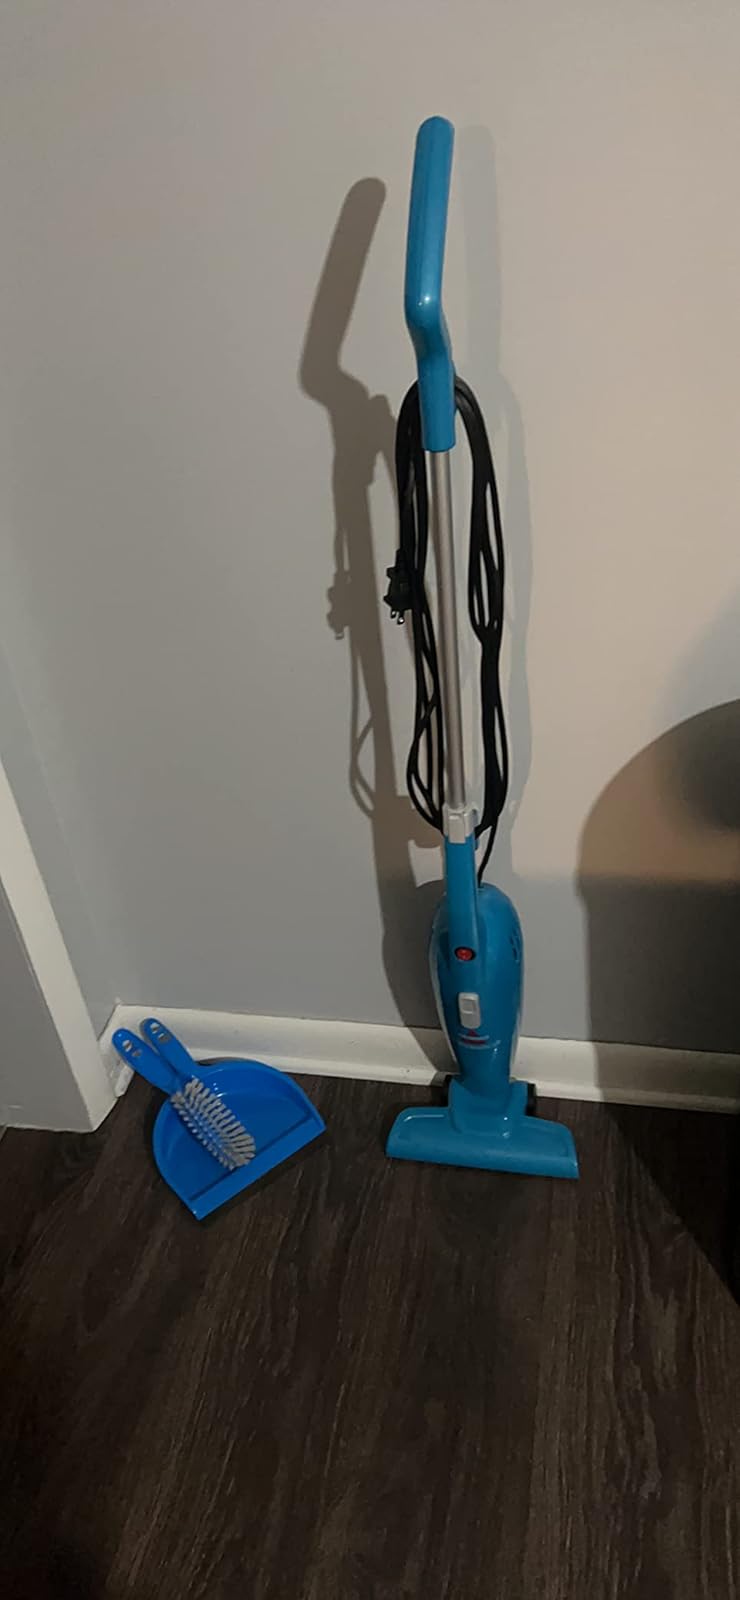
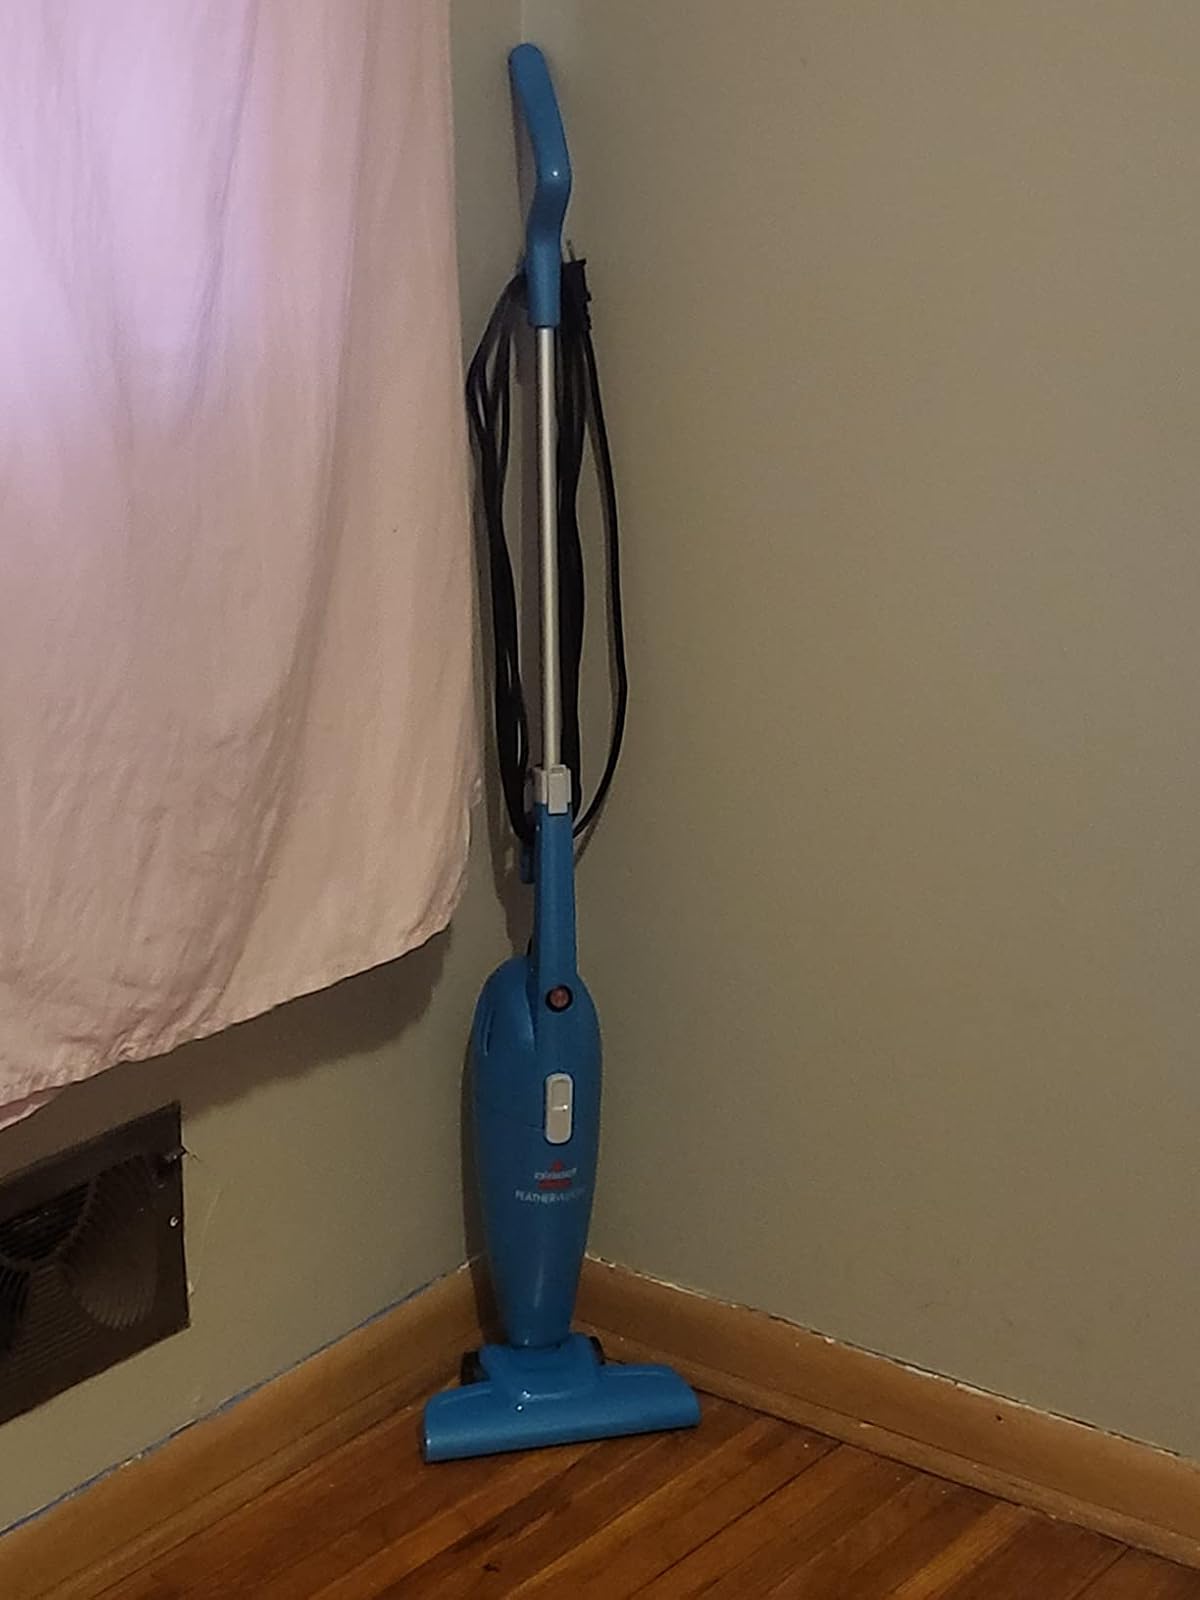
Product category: items_vacuum
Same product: yes